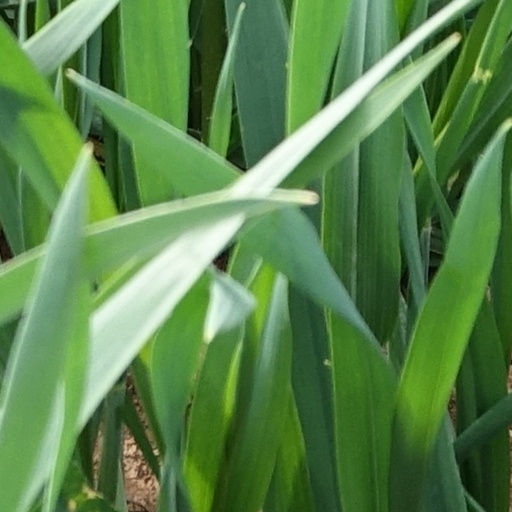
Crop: wheat